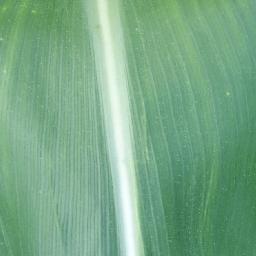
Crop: corn
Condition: (maize)_healthy